Goyer Island

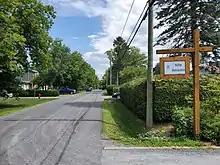
Welcome sign at the Belvédère Halte de l'Île Goyer (on Des Roses Street)

The Île Goyer occupies the northwestern part of the Bassin-de-Chambly and delimits the confluence of the Acadia River and the Richelieu River. This island is the largest in area among the four islands separating the Bassin-de-Chambly and the Acadia River. The other islands are Île aux Lièvres, Demers Island and Île au Foin. A pedestrian bridge connects Île aux Lièvres and Goyer Island.